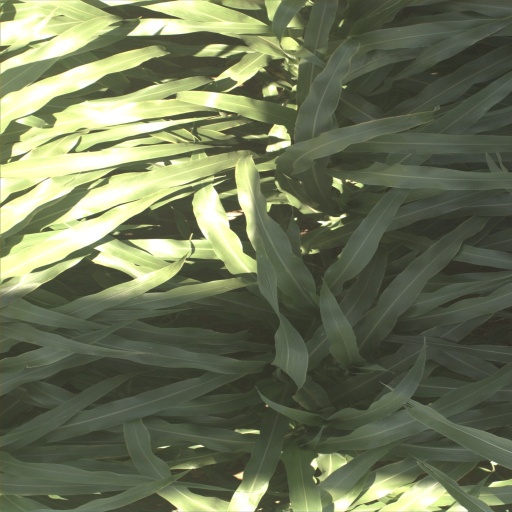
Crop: sorghum